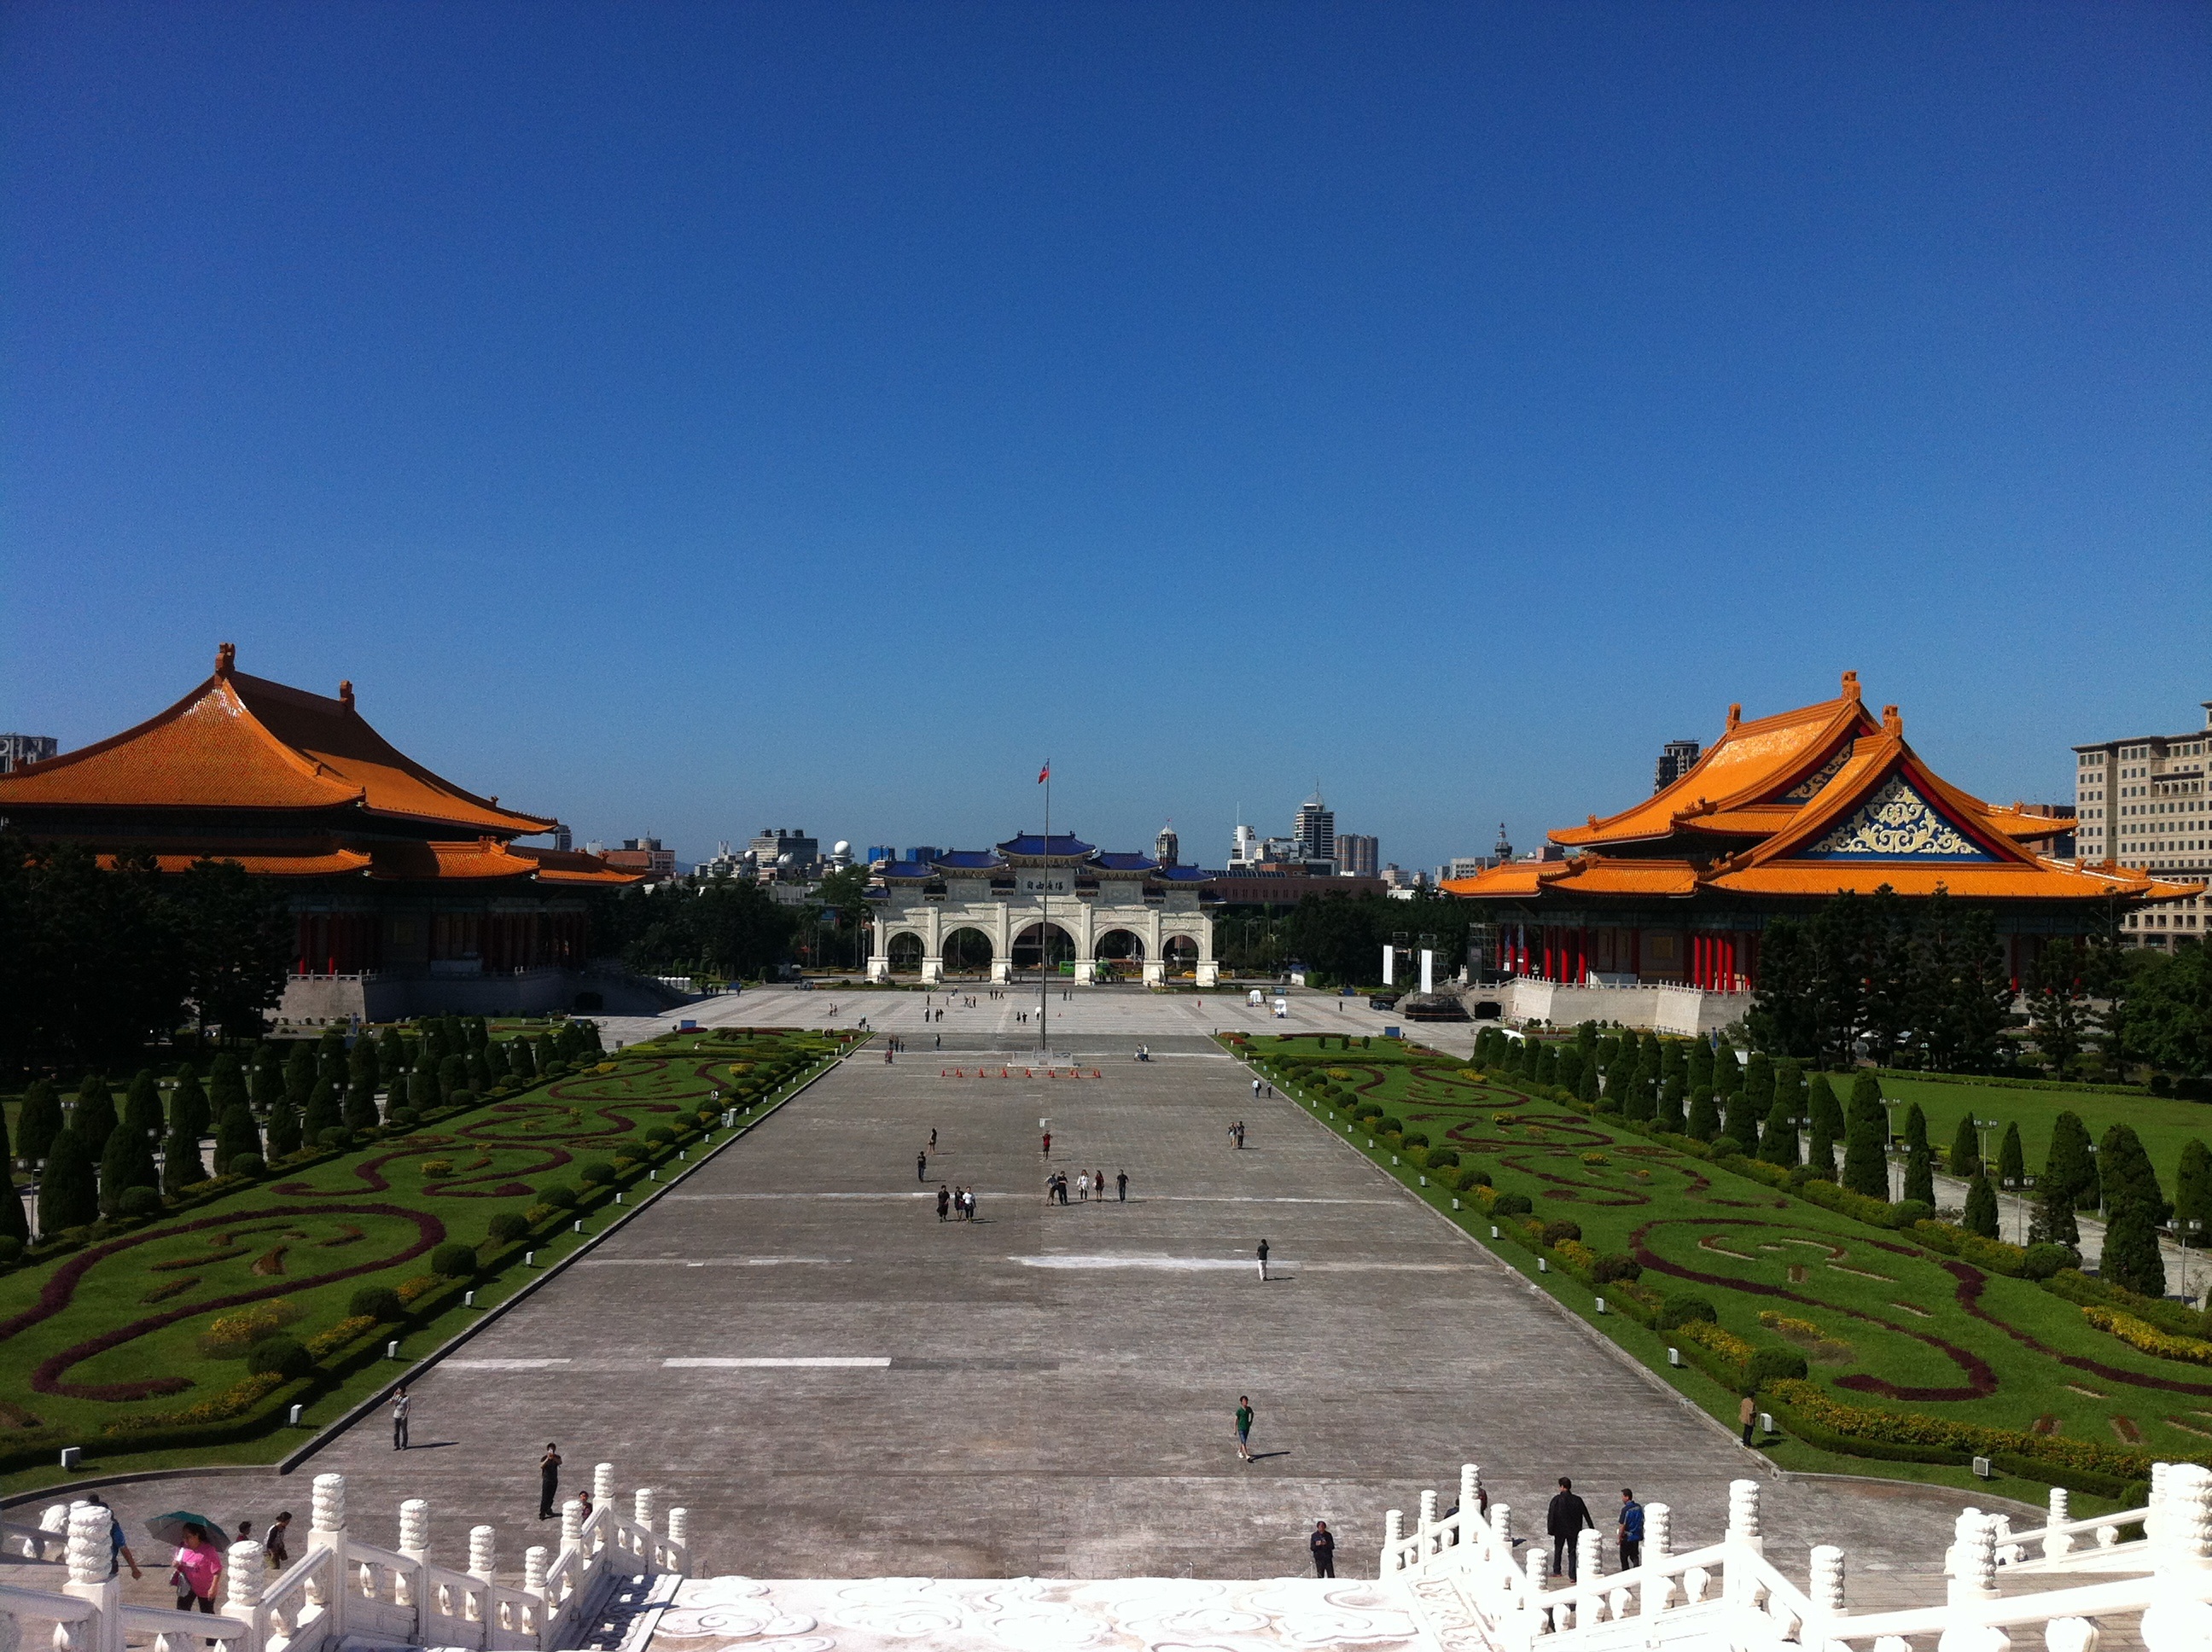
structure, town, palace, panorama, plaza, landmark, tourism, place of worship, temple, resort, town square, taipei, taiwan, chiang kai shek memorial hall